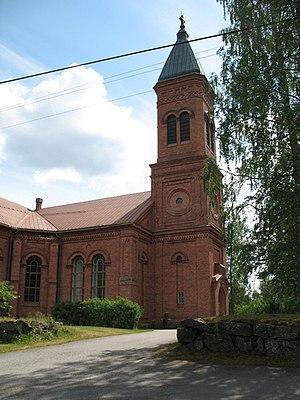
Loppi est une municipalité du Sud de la Finlande, dans la région du Kanta-Häme.
Cet article recense les églises évangéliques-luthériennes de Finlande.